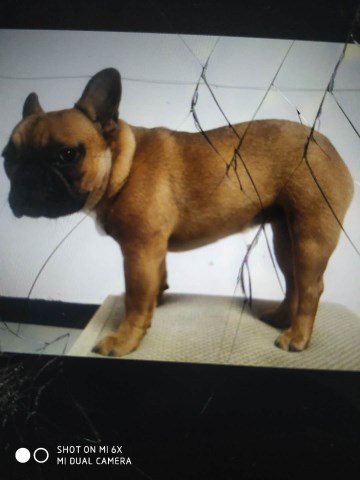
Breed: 1121-n000002-French_bulldog